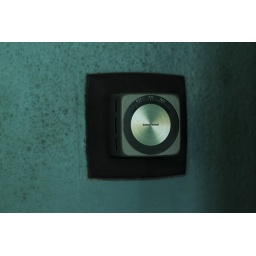
A home for boys in the Gentilly neighborhood, abandoned since Hurricane Katrina devastated it in 2005. New Orleans, LA